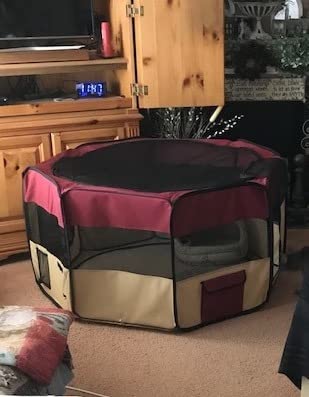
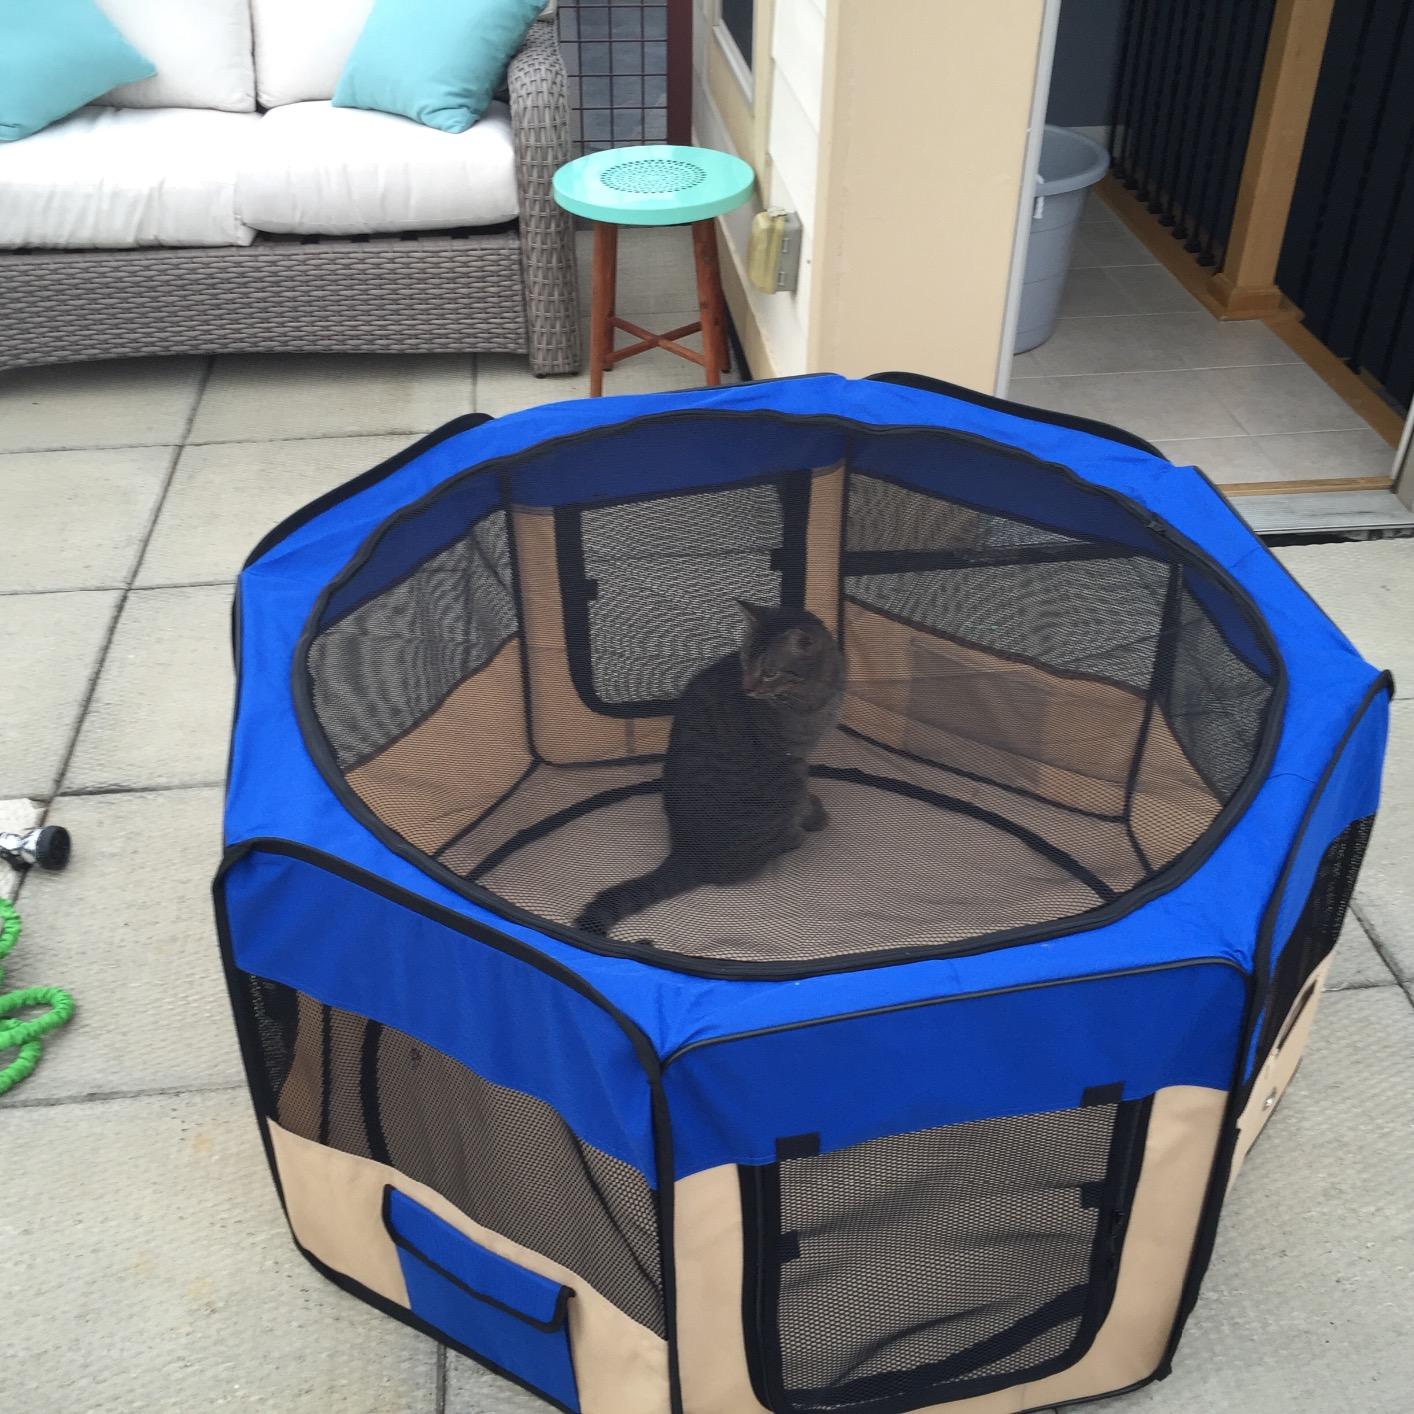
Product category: items_kennel
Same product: no